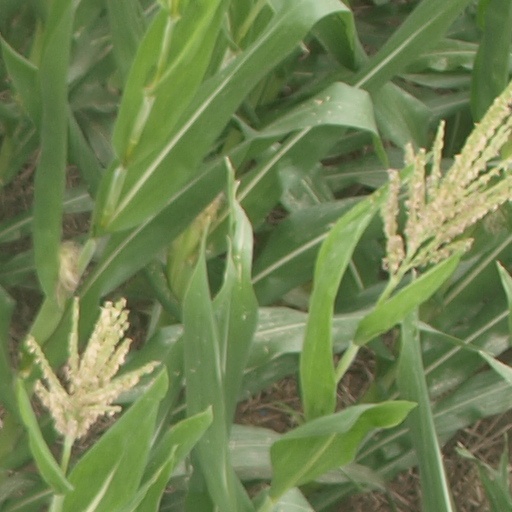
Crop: maize; corn